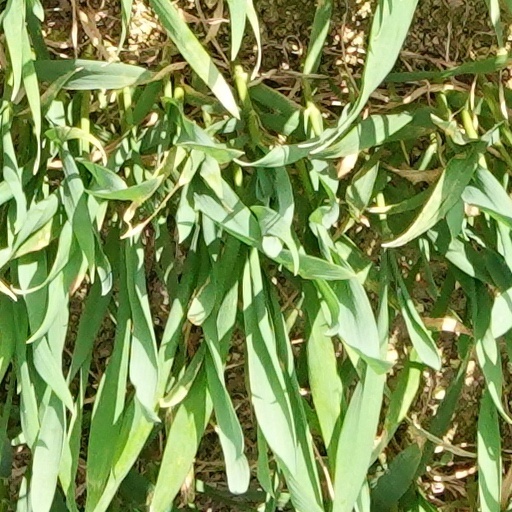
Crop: wheat